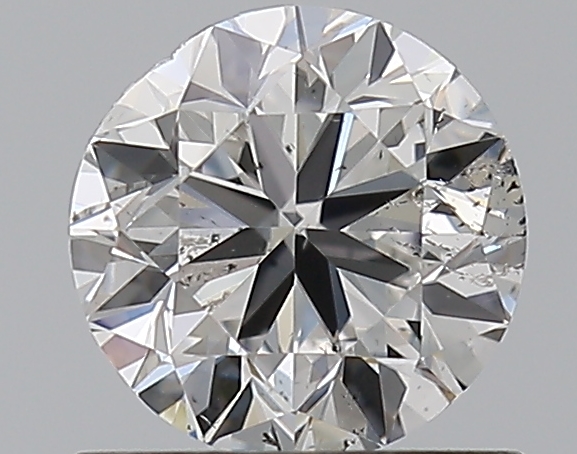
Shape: round
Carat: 0.7
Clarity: SI2
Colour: F
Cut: VG
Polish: EX
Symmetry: GD
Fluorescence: M
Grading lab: GIA
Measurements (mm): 5.46 x 5.55 x 3.52